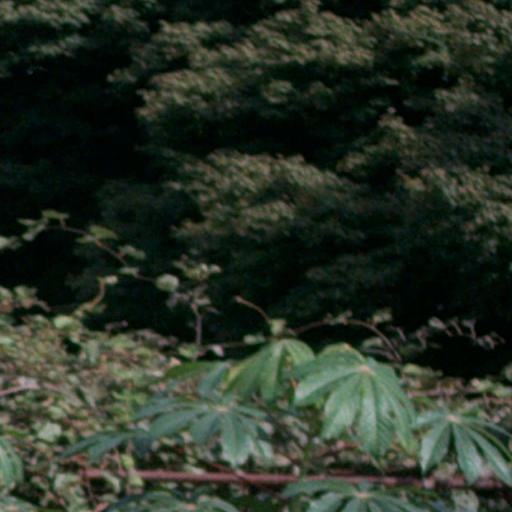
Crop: cassava